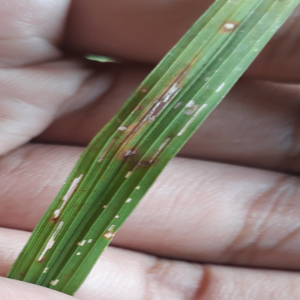
Disease: Blast